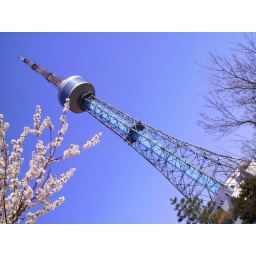
television tower in Changchun